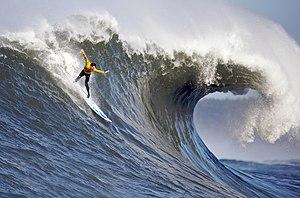
Compétition de surf de Mavericks édition 2010. Photo prise depuis un bateau. Tiếng Việt: Cuộc thi lướt ván Mavericks năm 2010 ở Bắc California, Hoa Kỳ."
Le surf est une pratique physique de glisse sur les vagues, au bord de l'océan. Au sens ancien ou au sens général, le surf englobe toutes les pratiques dans les vagues, sans restriction d'une posture ou du type de flotteur.